Eclipse Che

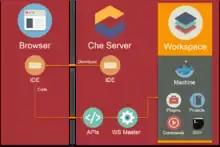
The workflow Eclipse Che has when opening the IDE and making changes in a workspace or project.

Eclipse Che is a Java application which runs by default on an Apache Tomcat server. The IDE which is used inside the browser is written using the Google Web Toolkit. Che is highly extensible since it delivers a SDK which can be used to develop new plug-ins which can be bundled to so called assemblies. Later on, an assembly can be executed as a stand-alone server application or desktop client using the included installers. The machines where the projects can be executed are managed by Docker.